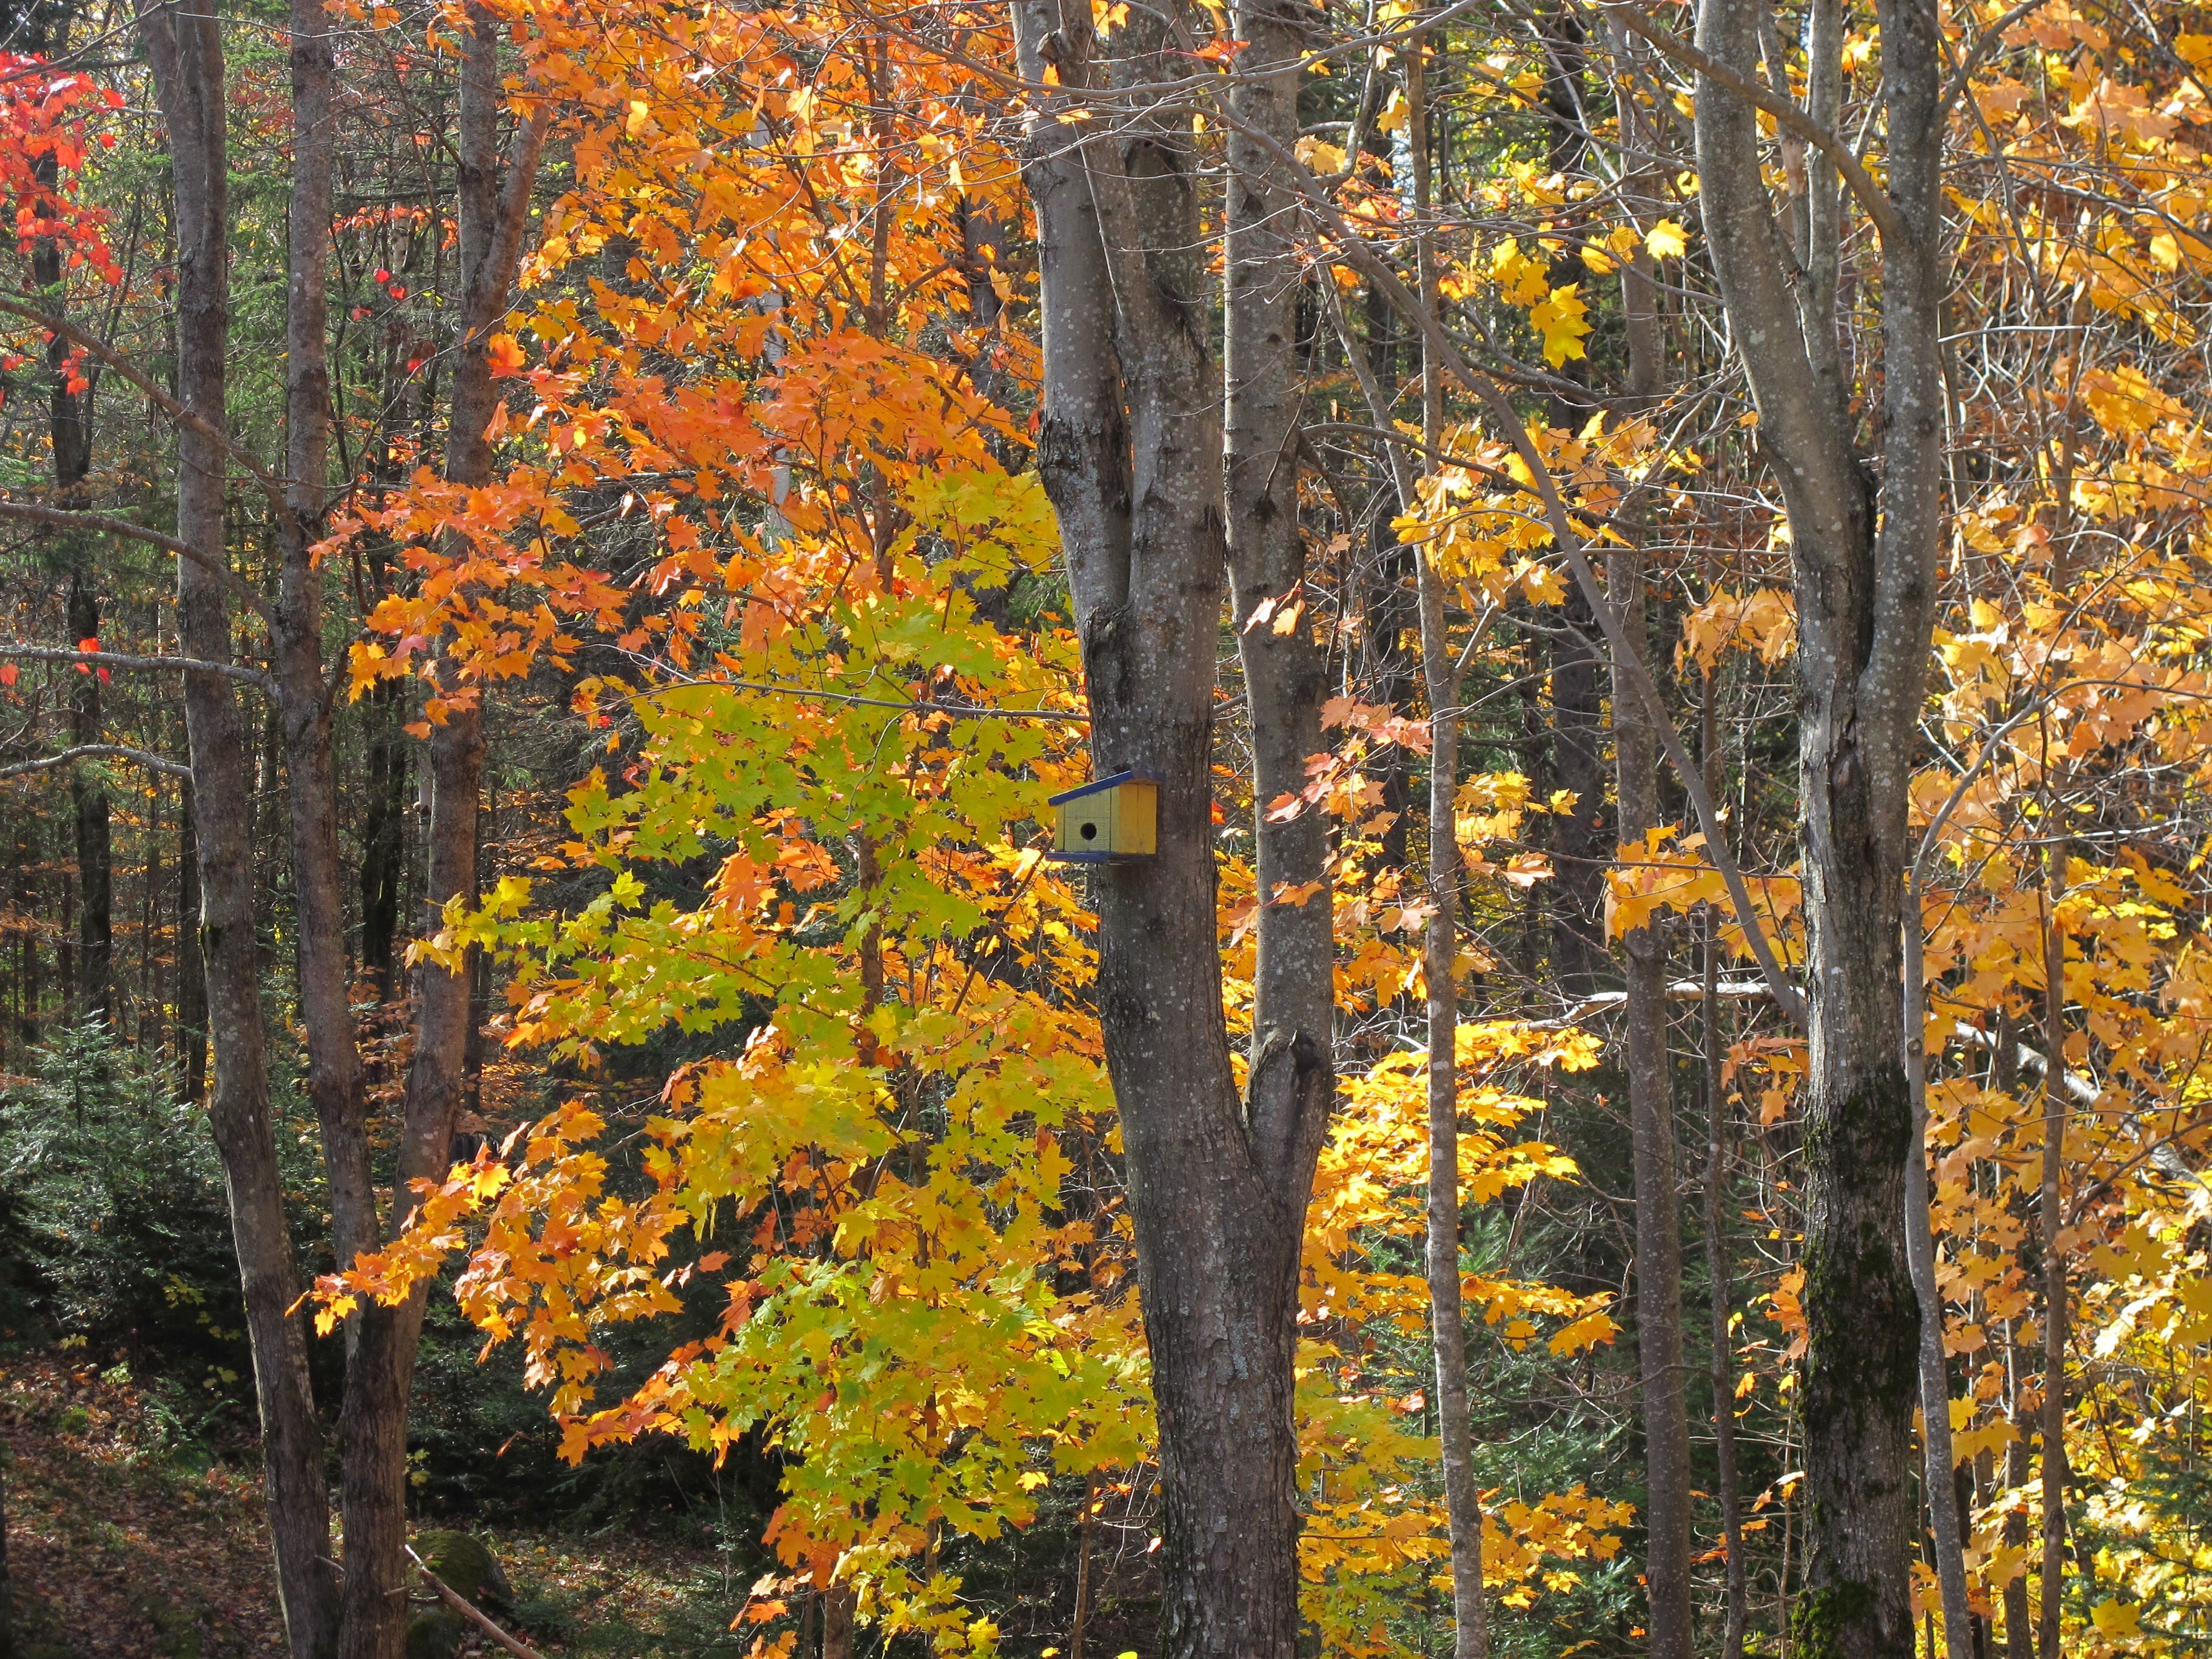
tree, nature, forest, plant, wood, sunlight, leaf, fall, flower, foliage, autumn, yellow, season, trees, deciduous, grove, woodland, habitat, autumn landscape, ecosystem, biome, natural environment, woody plant, temperate broadleaf and mixed forest, temperate coniferous forest, land plant